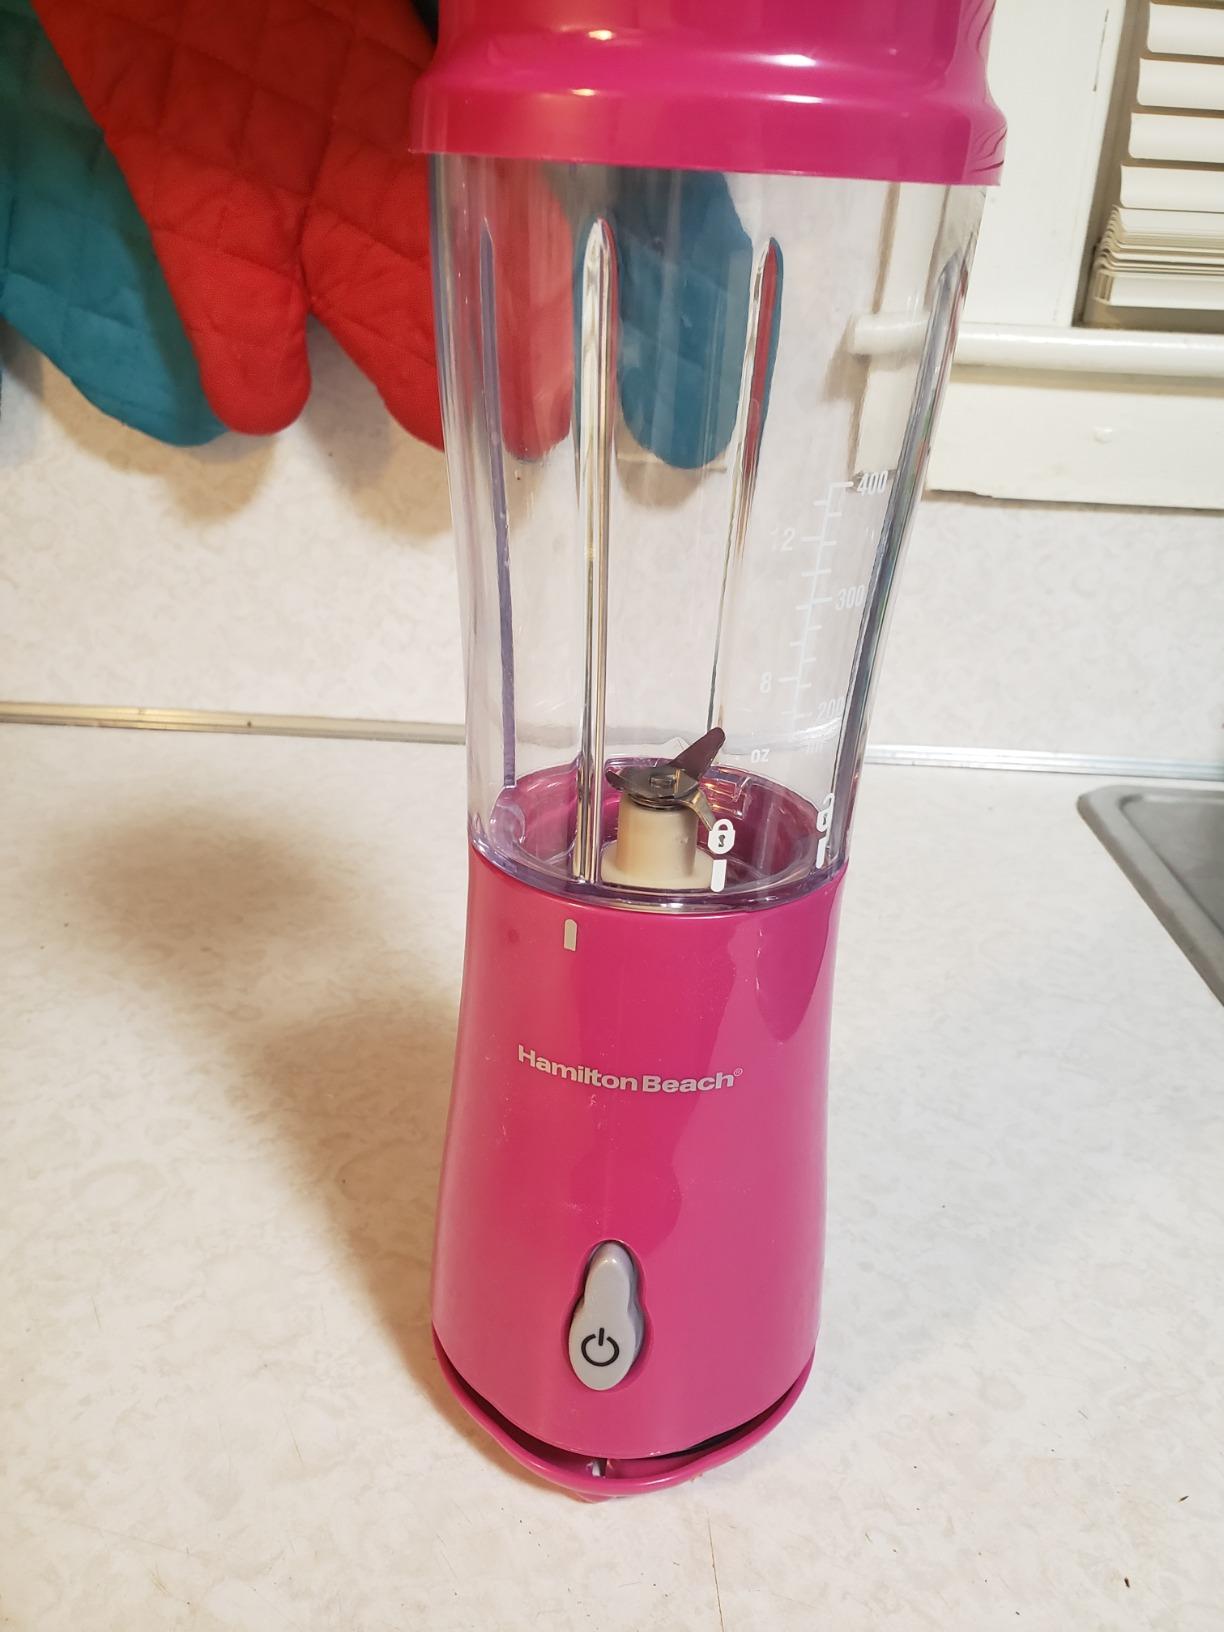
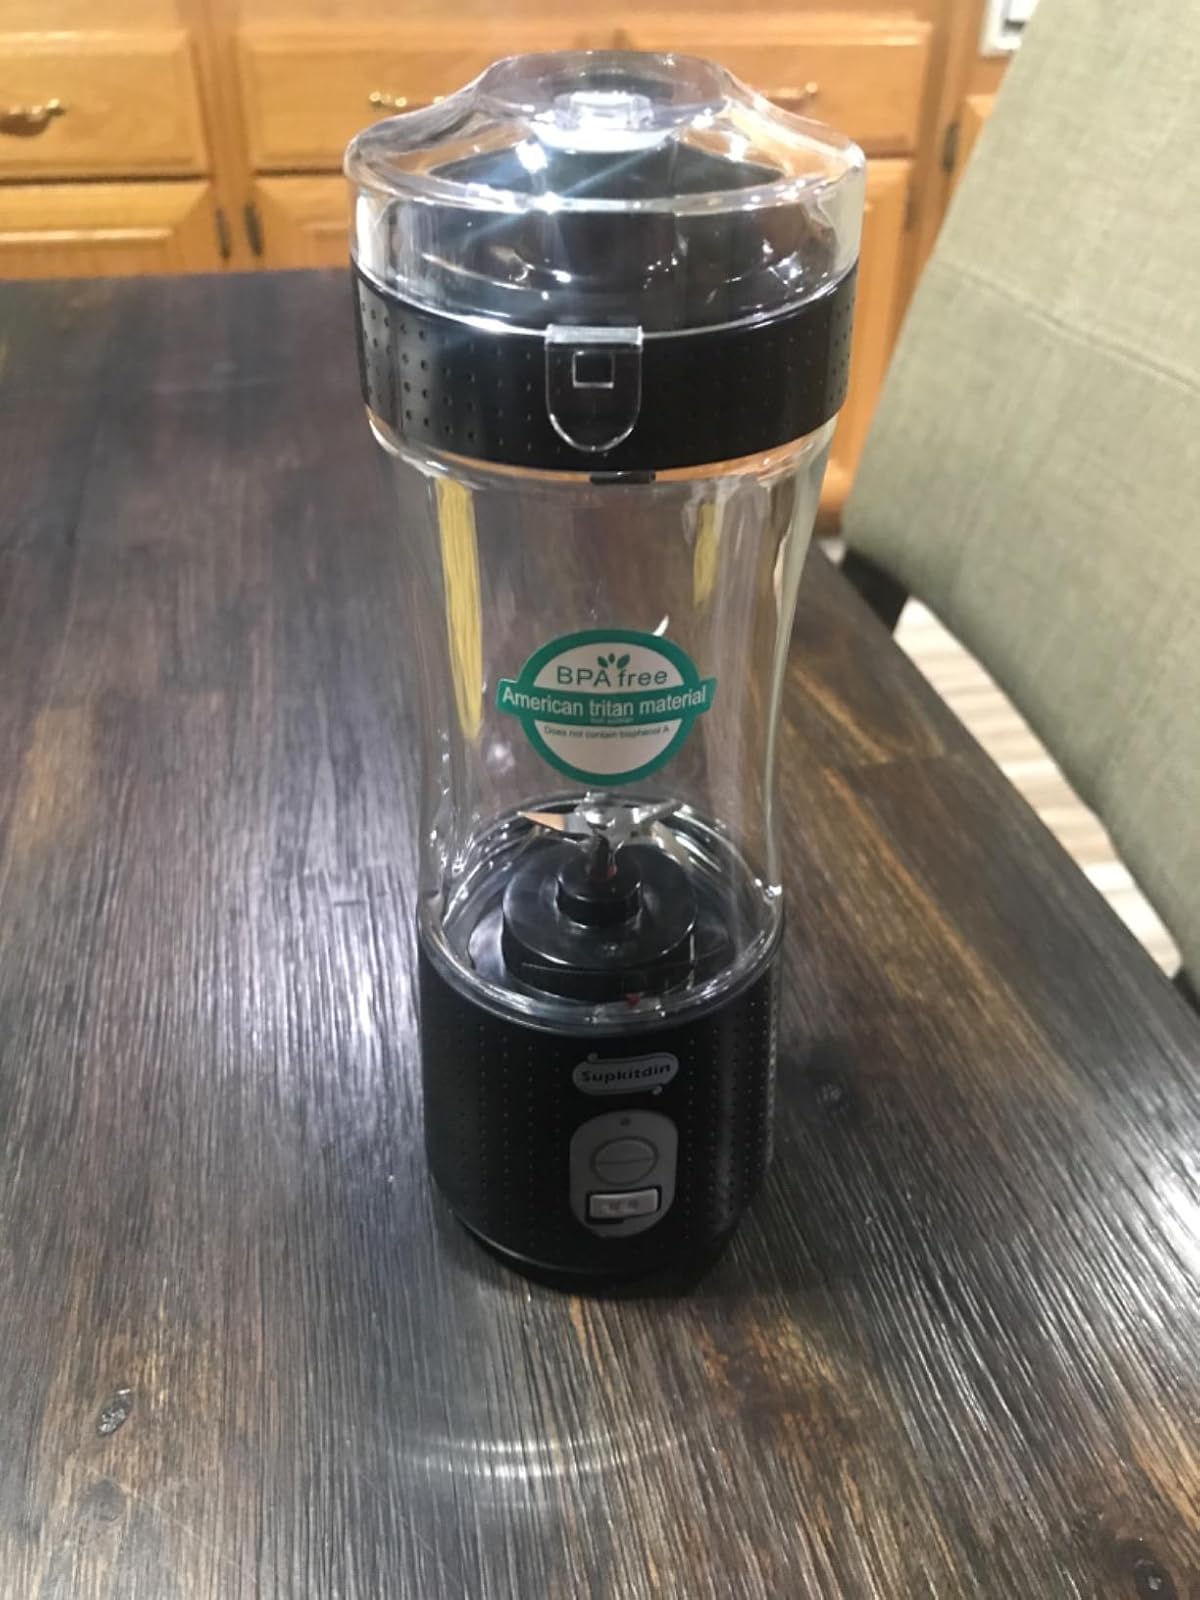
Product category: items_blender
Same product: no